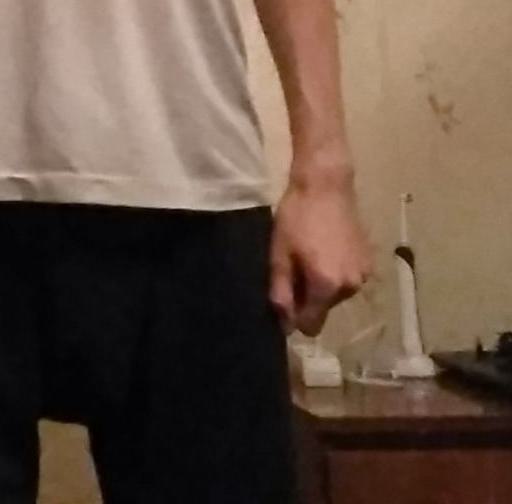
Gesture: no_gesture